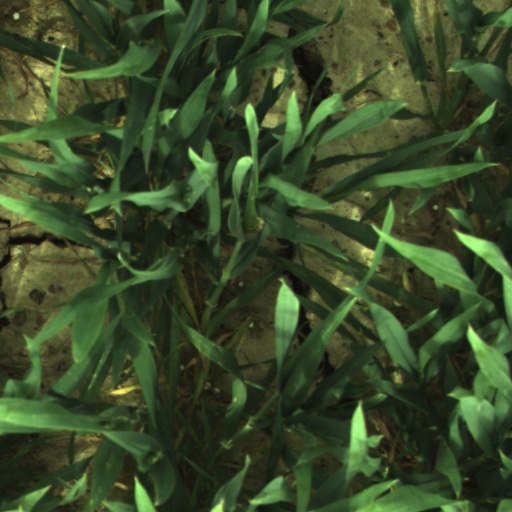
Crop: wheat